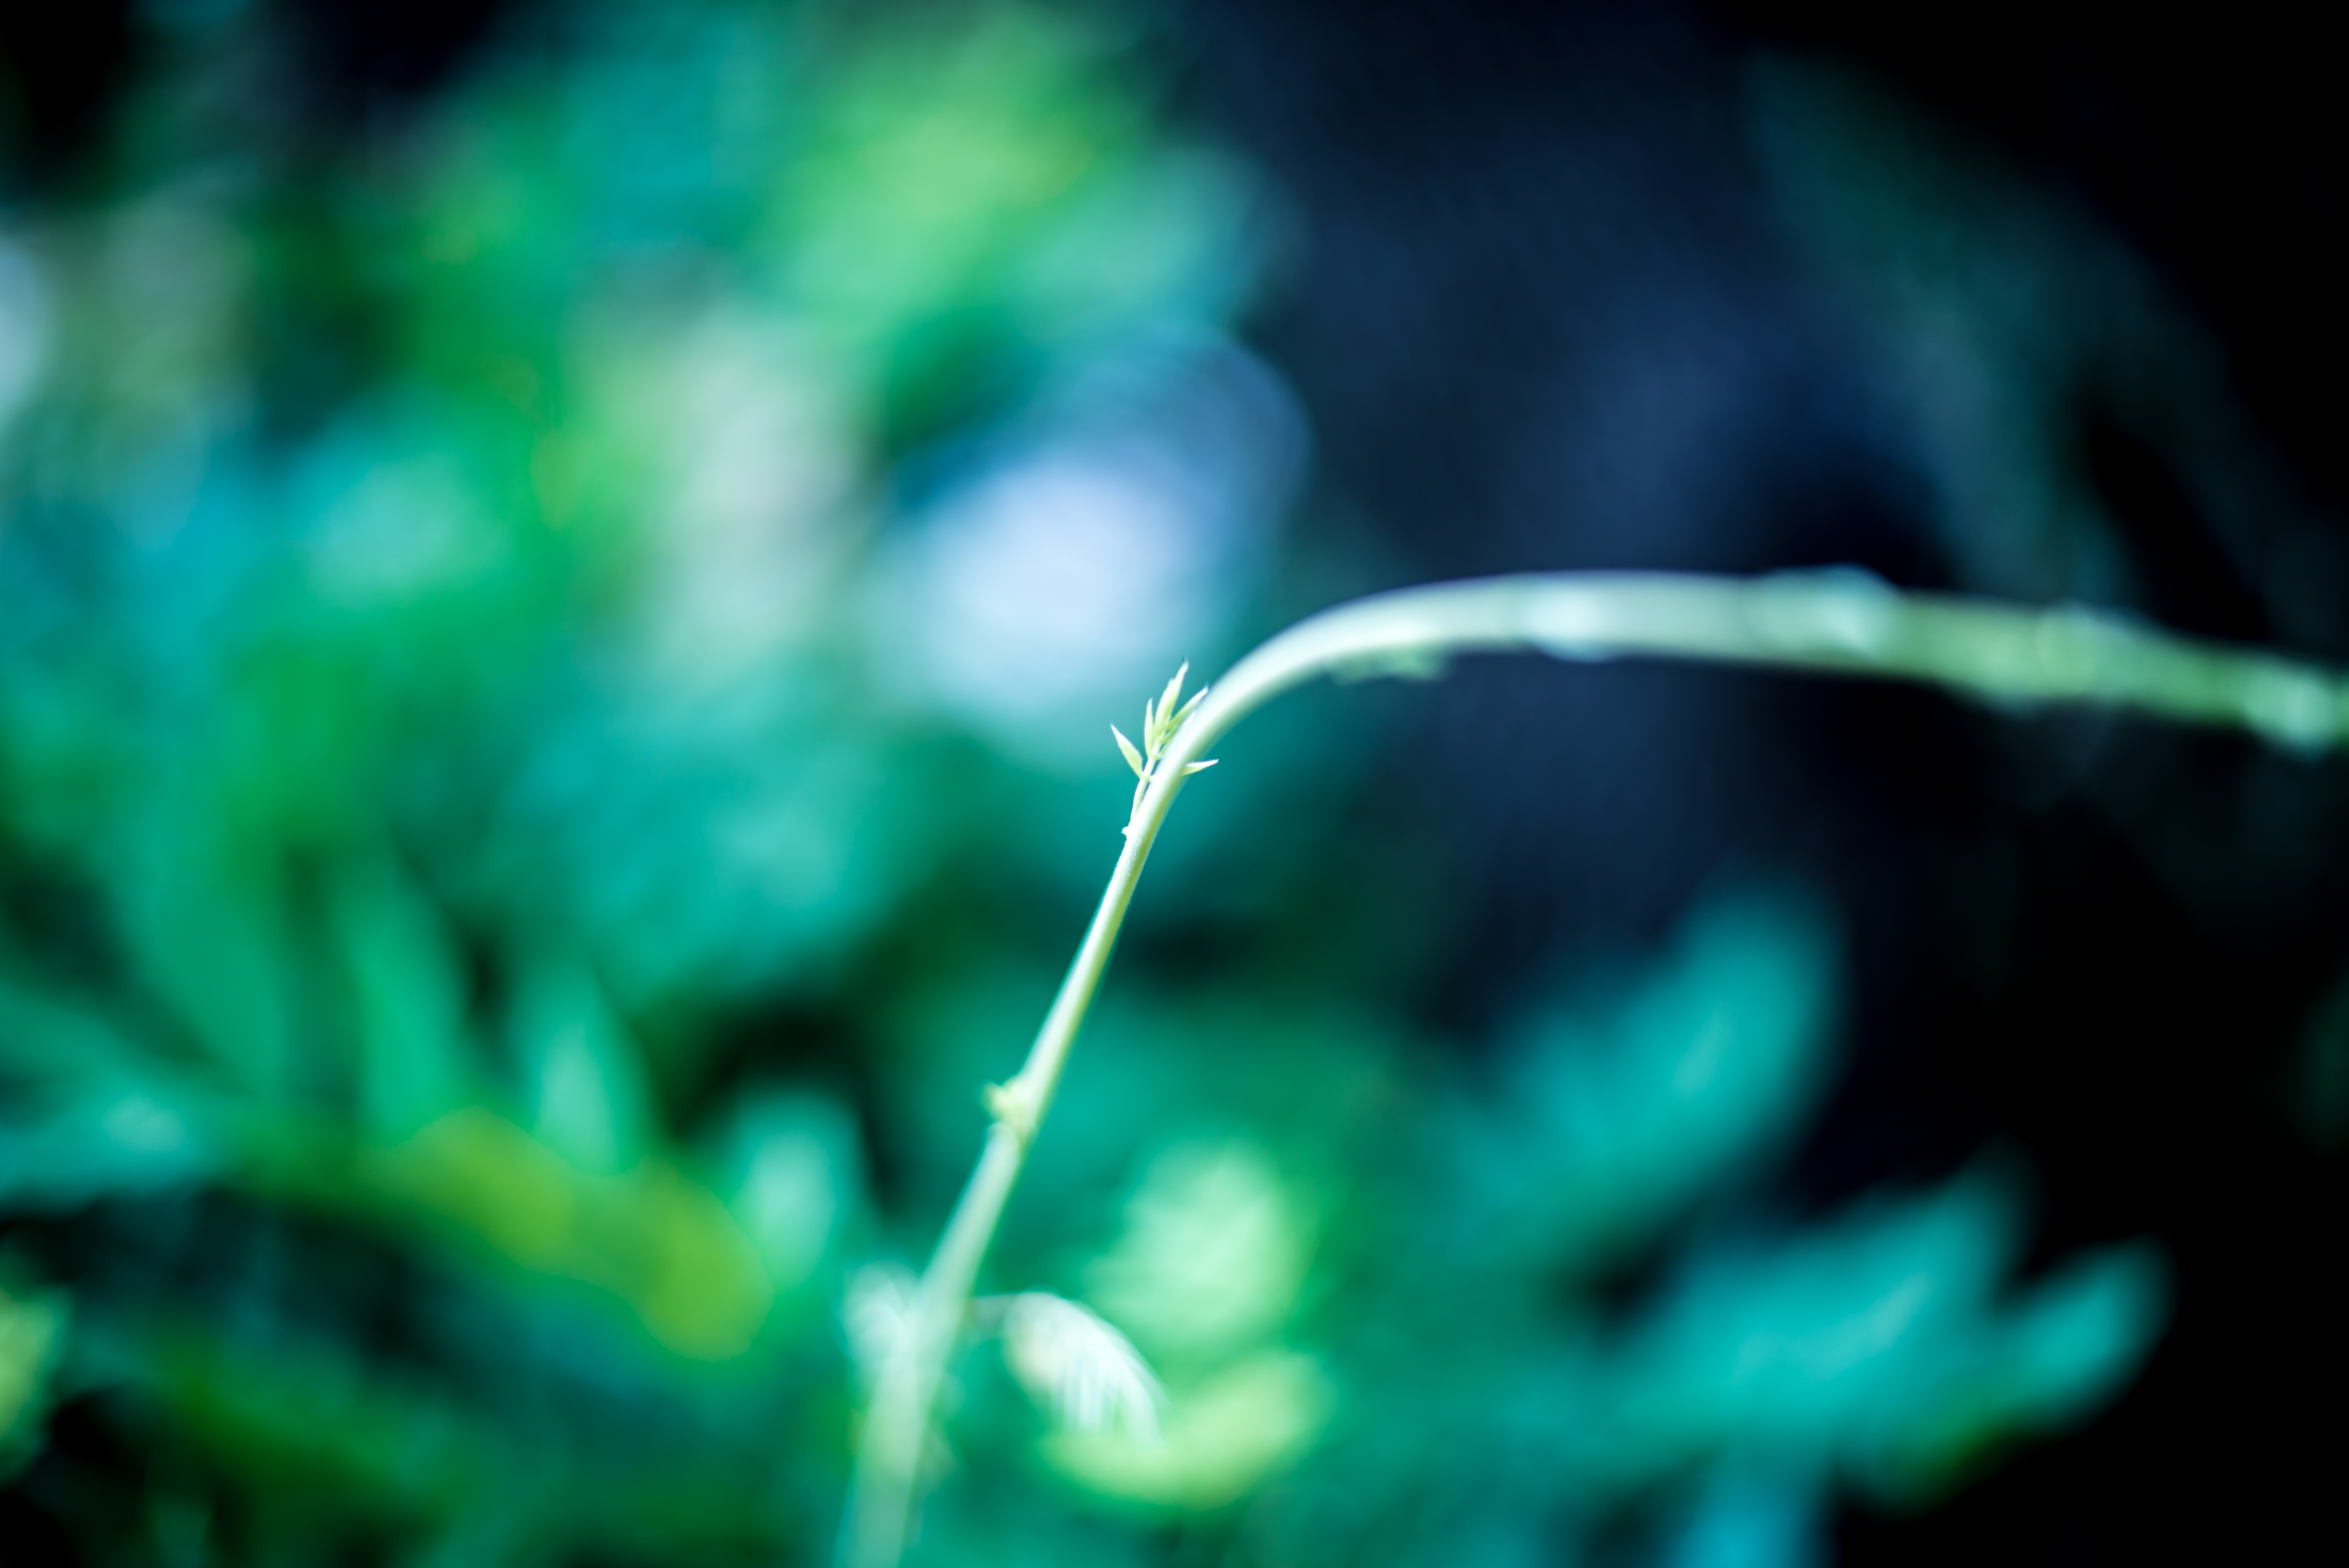
nature, branch, light, bokeh, plant, white, photography, sunlight, leaf, flower, photo, green, color, darkness, blue, nikon, black, plants, photos, art, 50mm, 14, raw, colorphotography, nikond600, macro photography, plant stem, computer wallpaper